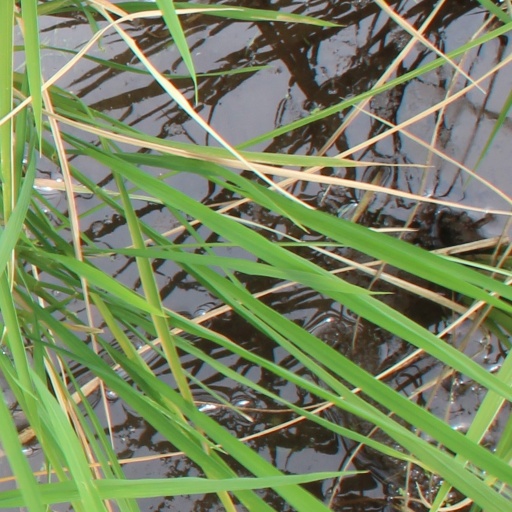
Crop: rice